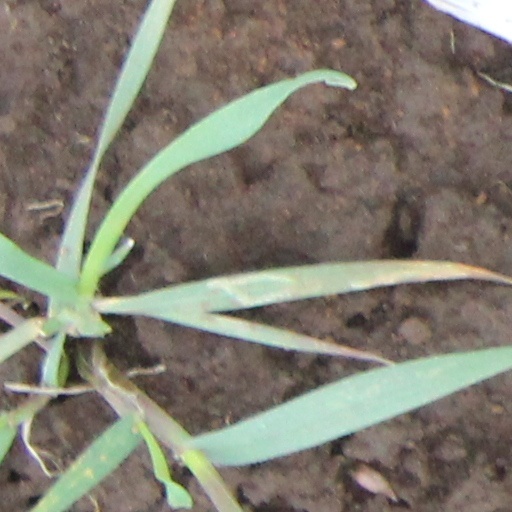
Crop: wheat